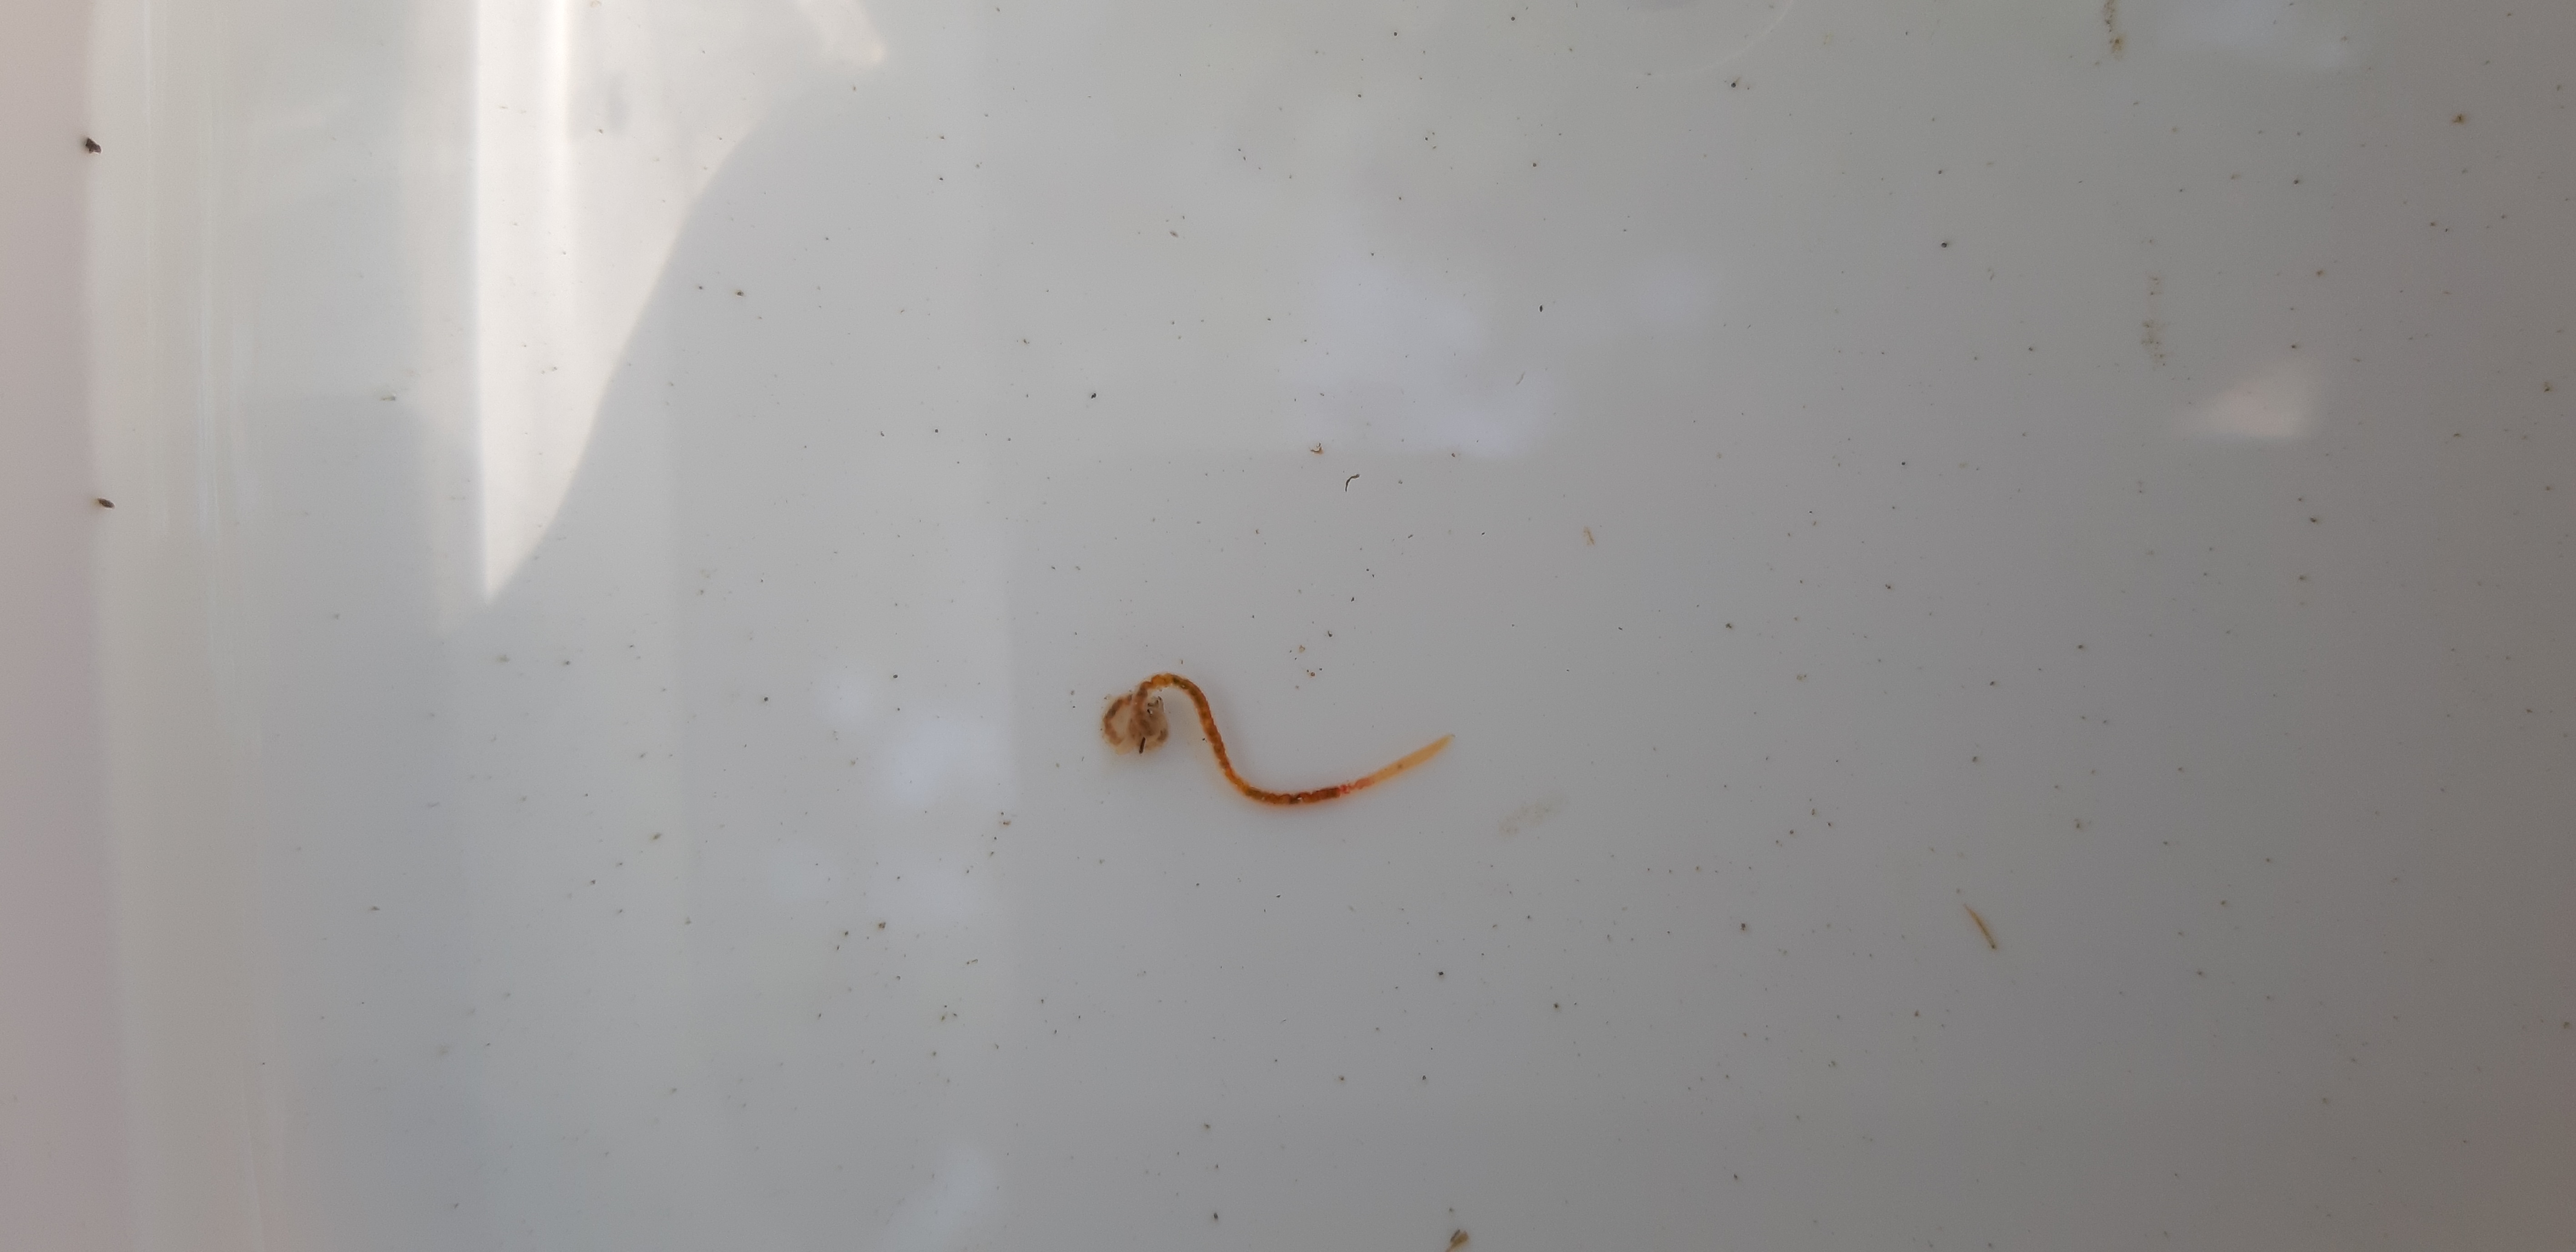
Macroinvertebrate group: worms